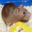
Label: hamster